Barbada de Barbades

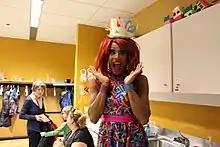
Potvin in 2016

Barbada de Barbades is the stage name of Sébastien Potvin, a Canadian drag queen most noted as one of the drag house mothers in the reality competition series "Call Me Mother".